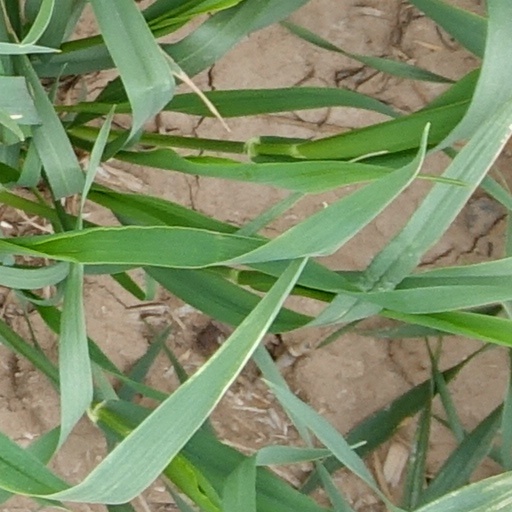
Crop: wheat